Frontière de fer

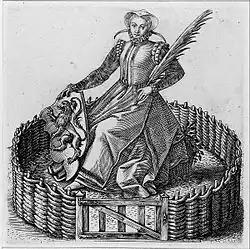

In this quote Vauban not only introduced the term "pré carré" that can be variously translated, depending on the context, but more importantly, for the first time formulated the strategic vision that would later be the basis for the "frontière de fer" as a military architecture. He may have been inspired by the so-called "Oud-Hollands vestingstelsel" (Old-Dutch system of fortresses), a multi-tiered ring of fortresses around the core of the Dutch Republic, that had been constructed since 1629 in the last stage of the Eighty Years' War, and that culminated in the Dutch Waterline that frustrated the final push of the French offensive in late 1672.